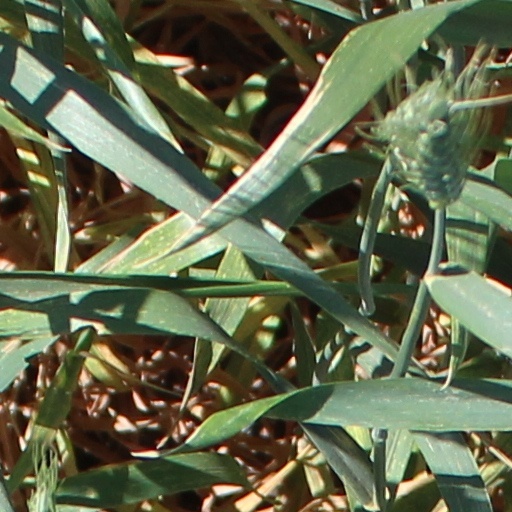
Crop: wheat